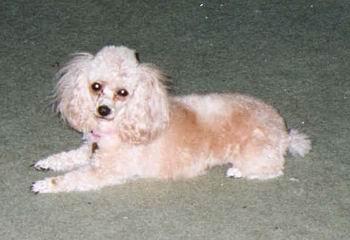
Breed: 2925-n000114-toy_poodle